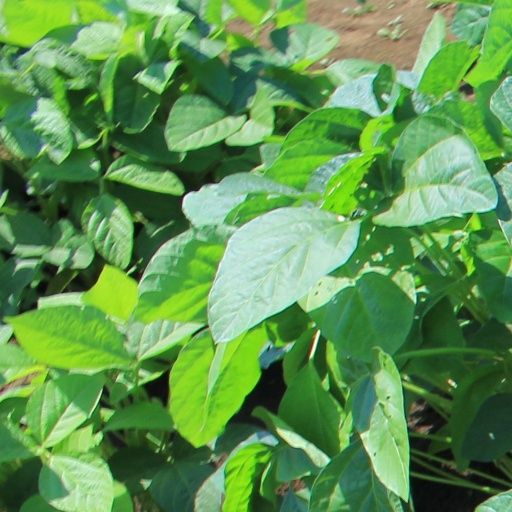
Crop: soybean